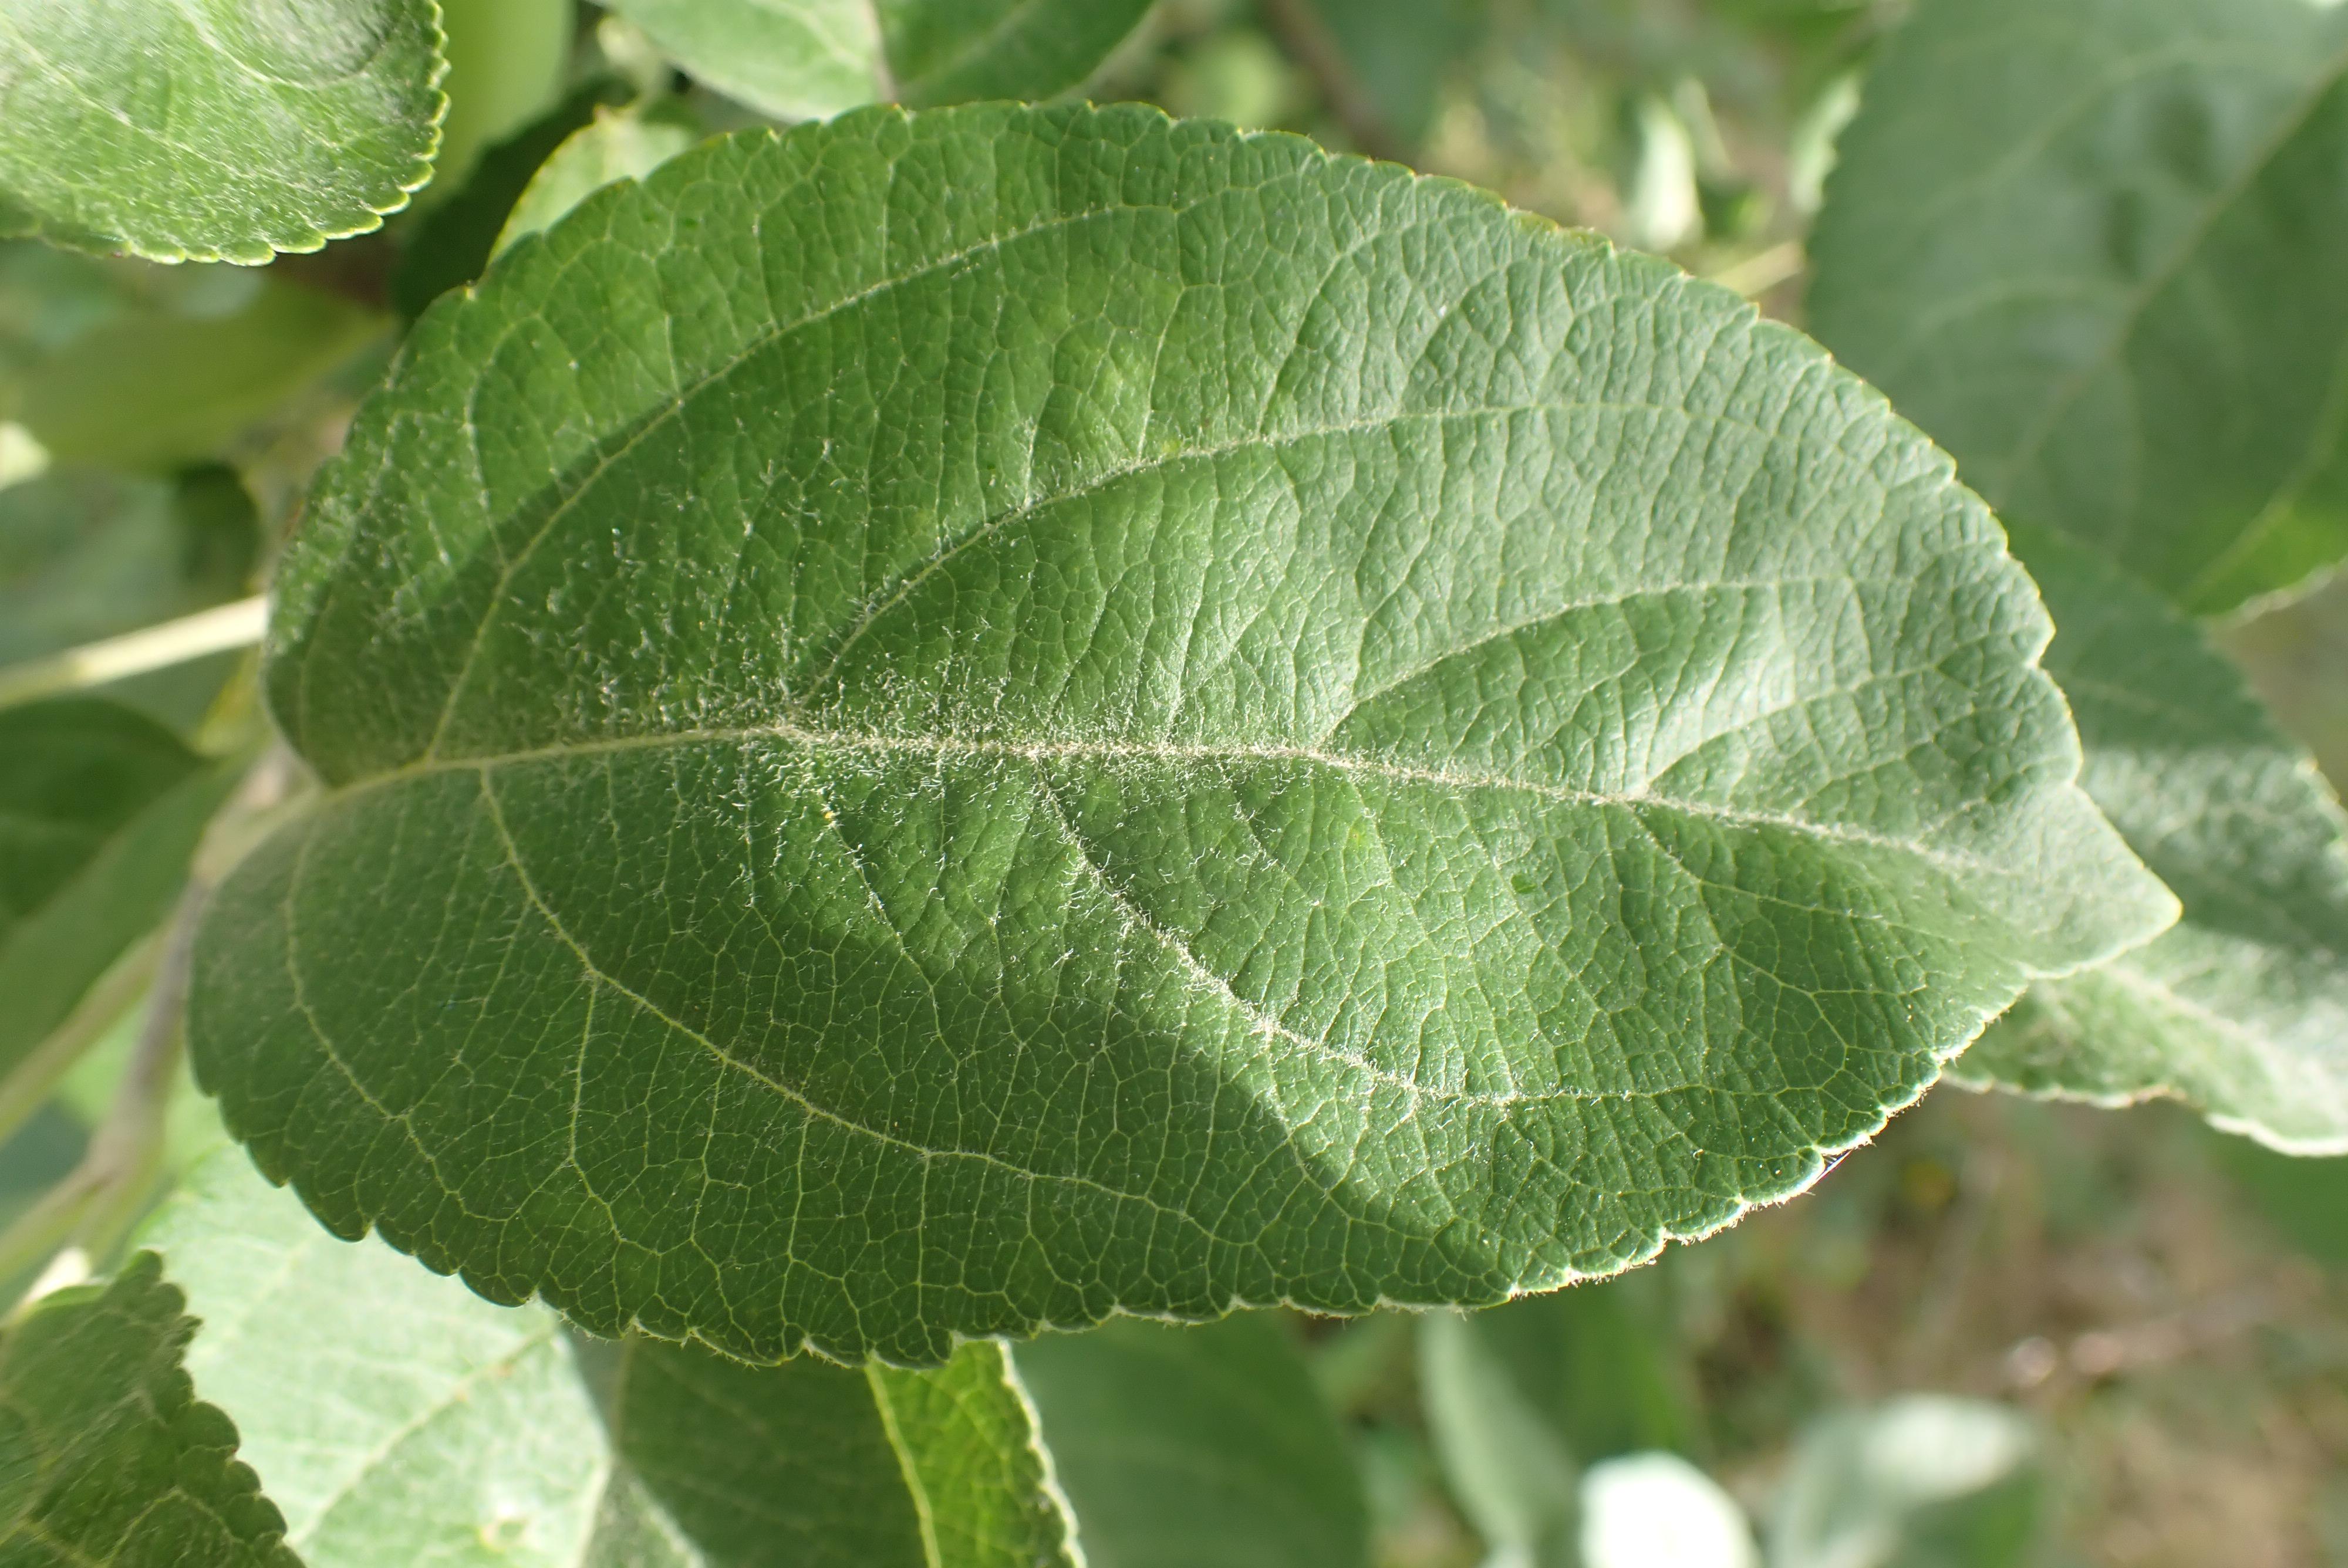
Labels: healthy